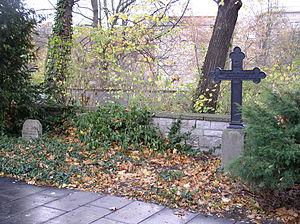
La révolution de Mars, également dénommée révolution allemande de 1848, est le Printemps des peuples germaniques. Il s'agit de l'ensemble des révolutions qui éclatent entre mars 1848 et la fin de l'été 1849 au sein de la Confédération germanique et dans les provinces et pays sous domination de l'empire d'Autriche et du royaume de Prusse.
L'assemblée nationale prussienne est la première assemblée élue du royaume de Prusse. Elle fut créée à la suite de la révolution de mars, qui avait pour objectif de mettre fin à la restauration politique, établir des libertés politiques ainsi que l'unité nationale. La tâche de l'assemblée était la rédaction d'une constitution pour le royaume, ce qui la rapprochait du parlement de Francfort, qui devait alors être en train d'effectuer de même à l'échelle nationale.